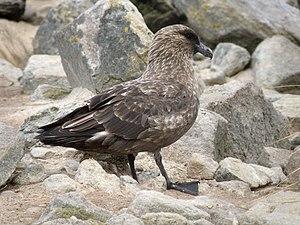
Labbe brun - Stercorarius antarcticus antarcticus - New Island (Îles Malouines)
Le Labbe brun est une sous-espèce du Labbe antarctique, oiseaux marins appartenant à la famille des stercorariidés.